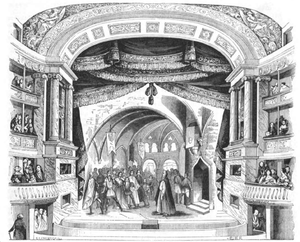
Victor Hugo est un poète, dramaturge, écrivain, romancier et dessinateur romantique français, né le 7 ventôse an X à Besançon et mort le 22 mai 1885 à Paris. Il est considéré comme l'un des plus importants écrivains de langue française. Il est aussi une personnalité politique et un intellectuel engagé qui a eu un rôle idéologique majeur et occupe une place marquante dans l'histoire des lettres françaises au XIXᵉ siècle, dans des genres et des domaines d’une remarquable variété.
Les Burgraves est un drame historique de Victor Hugo représenté pour la première fois à la Comédie-Française le 7 mars 1843. Malgré ses 33 représentations consécutives cette année-là, Maurice Levaillant considère que le 7 mars 1843 a été « le Waterloo du drame romantique. »